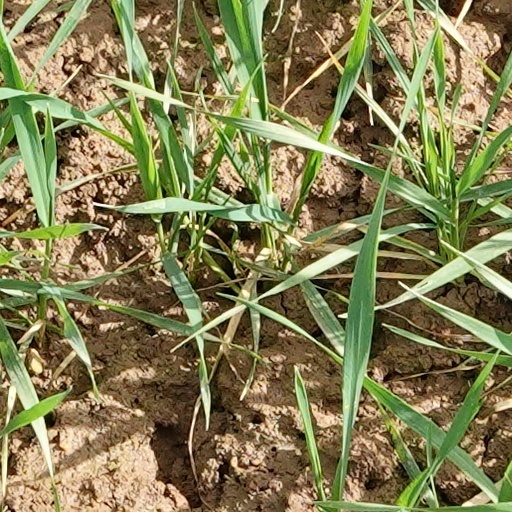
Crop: wheat